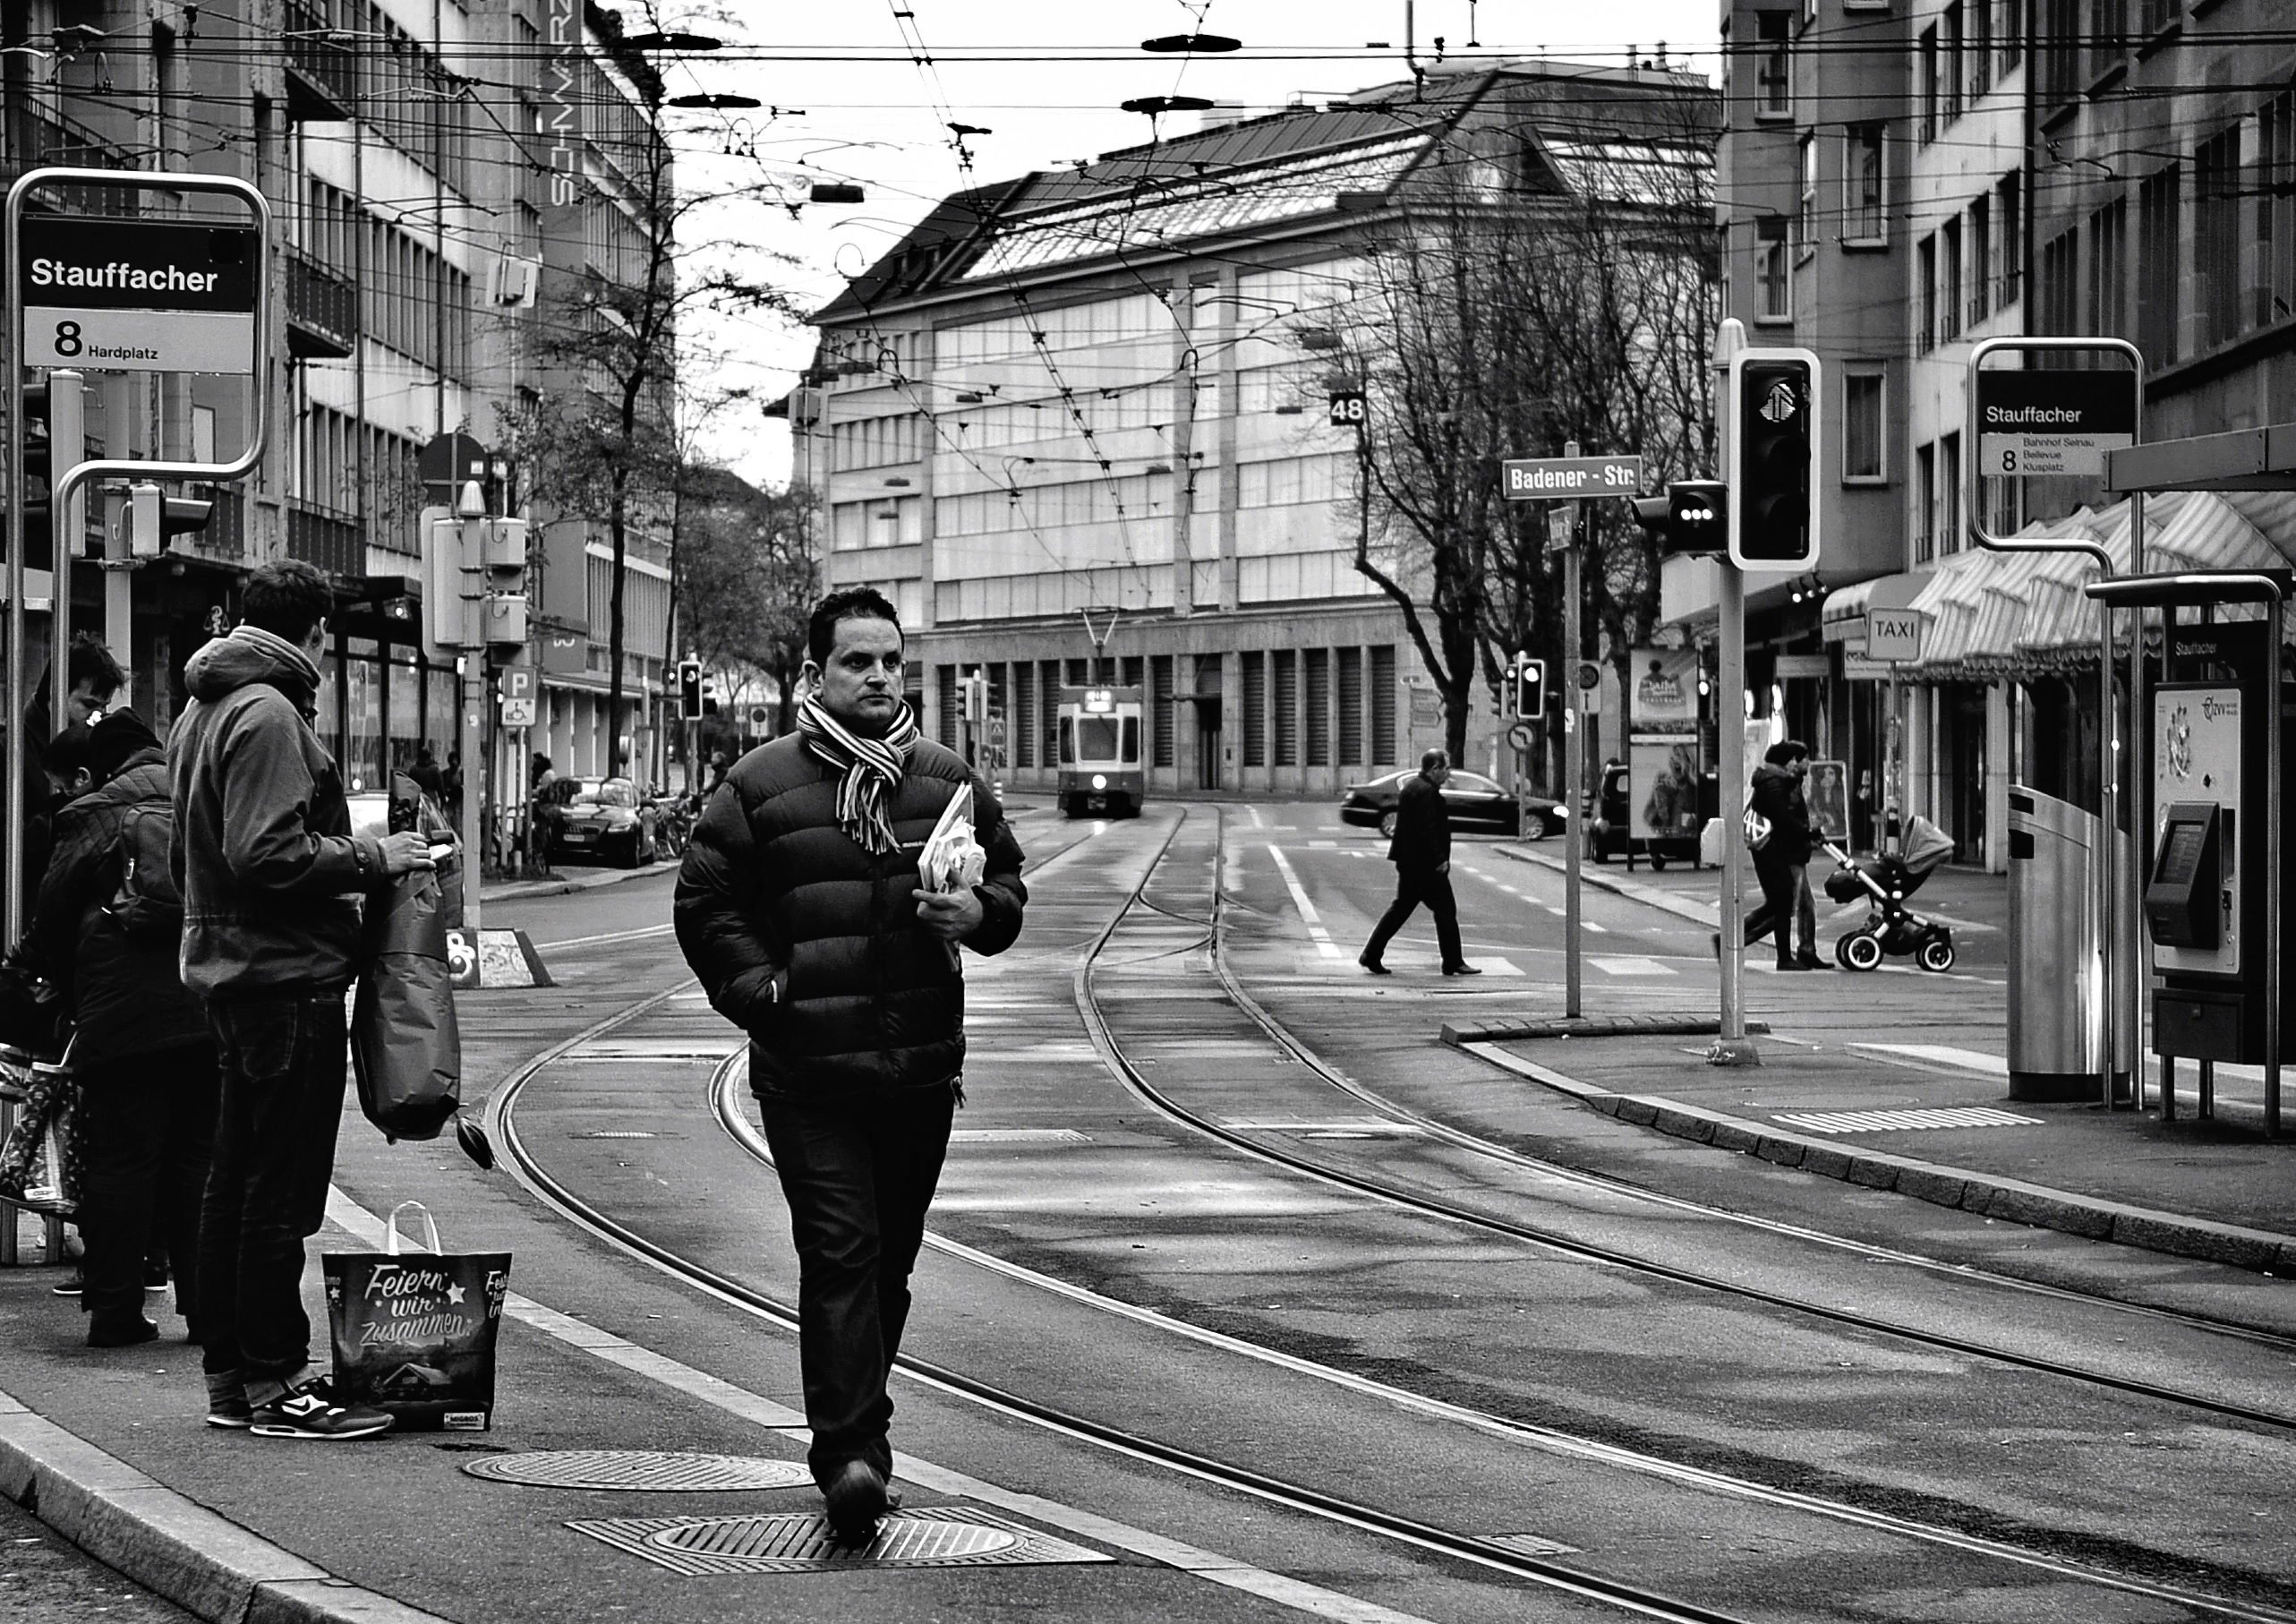
pedestrian, winter, black and white, people, road, street, photography, tram, transport, vehicle, nikon, black, monochrome, lane, streetphotography, flickr, bw, 2016, candid, infrastructure, swiss, snapshot, ch, schweiz, switzerland, strasse, zurich, blancoynegro, schwarzundweiss, streetscene, passanten, streetpix, thomas8047, iamnikon, d300s, blackandwithe, streetartstreetlife, 175528, vbz, stauffacher, streetzurich, z ri, z rigrafien, stadtz rich, z rilinie, pedestrian crossing, urban area, monochrome photography, nonbuilding structure